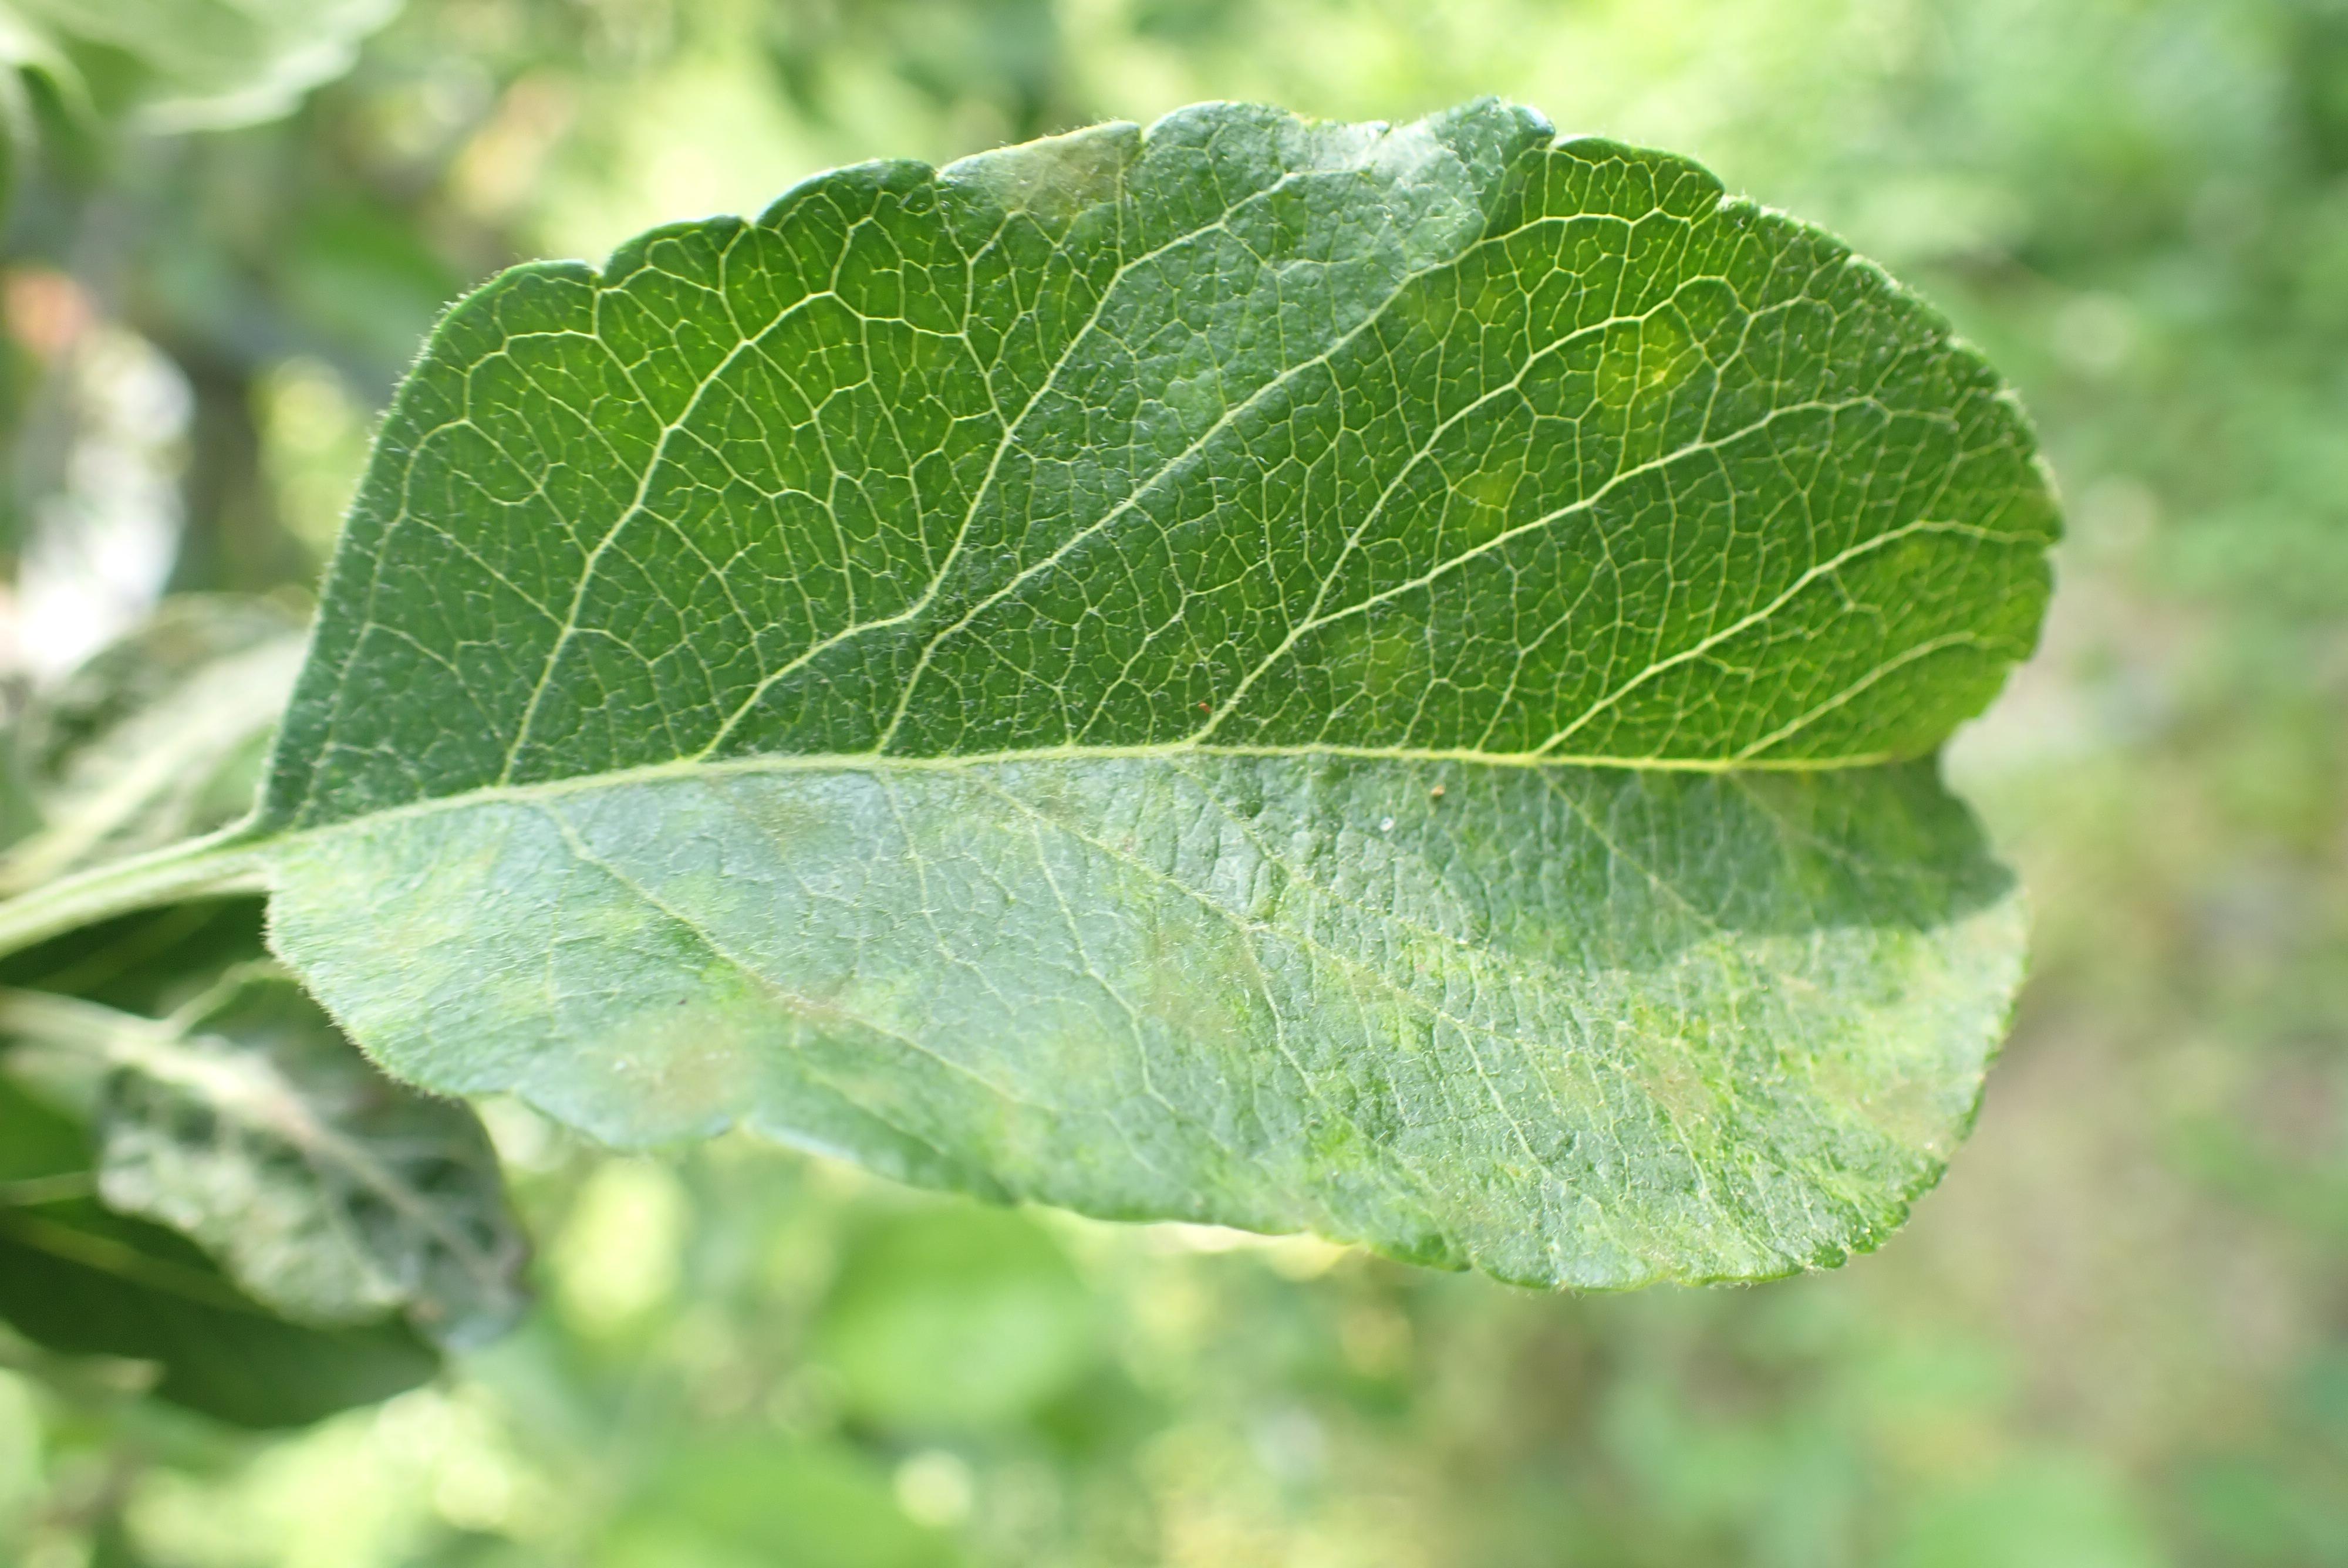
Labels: scab